Erlend Svardal Bøe

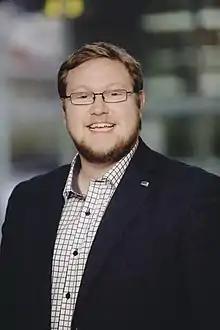

Bøe was a member of Tromsø city council from 2015 to 2021. He was elected representative to the Storting from the constituency of Troms for the period 2021–2025, for the Conservative Party.